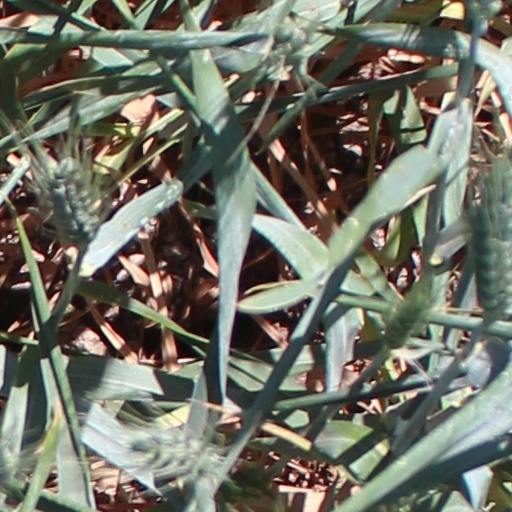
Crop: wheat